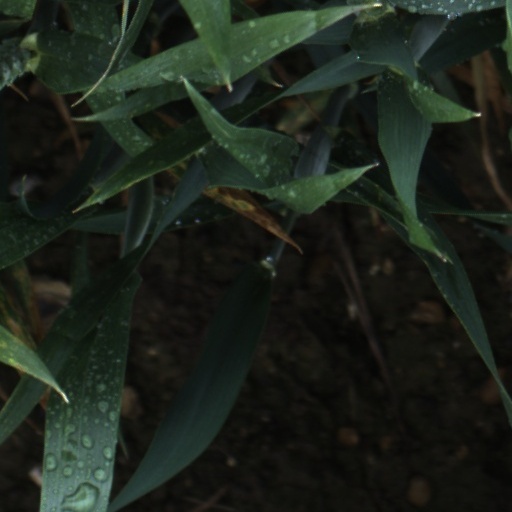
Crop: wheat